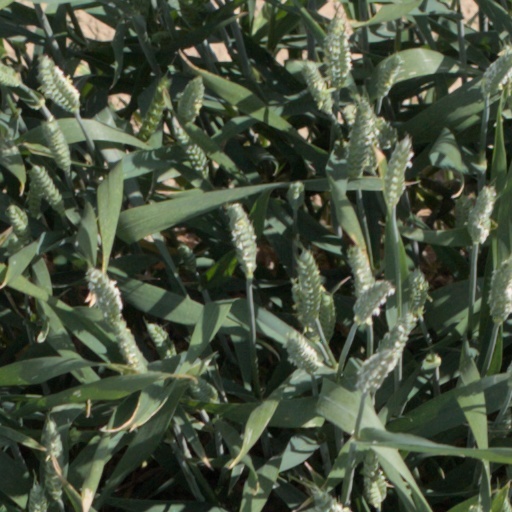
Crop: wheat